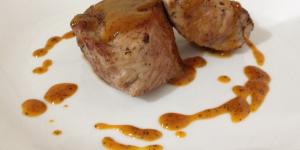
bondiola de cerdo en salsa de maracuya